Ashraf Pahlavi

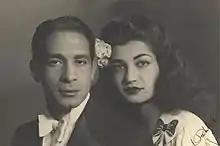
Ashraf and her spouse, Ahmed Shafiq

Pavlavi's second marriage was to (Sahib ul-Izza) Ahmed Chafik Bey (21 September 1911 – 1976). He was the director-general of Civil Aviation and fourth son of (Hazrat Sahib ul-Sa'ada) Ahmad Shafiq Pasha, the minister of the Khedivial Court of Egypt. They married in 1944 in Cairo, and divorced in 1960; he went on to a second marriage to Deloris Pianezzola, and died of cancer in 1976, in Tehran. They had two children, Captain Prince (Vala Gohar) Shahriar Mustapha Chafik (15 March 1945 – 7 December 1979), assassinated in Paris, and Princess (Vala Gohari) Azadeh Pahlavi-Chafik (1951–2011).